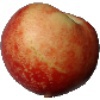
Label: nectarine